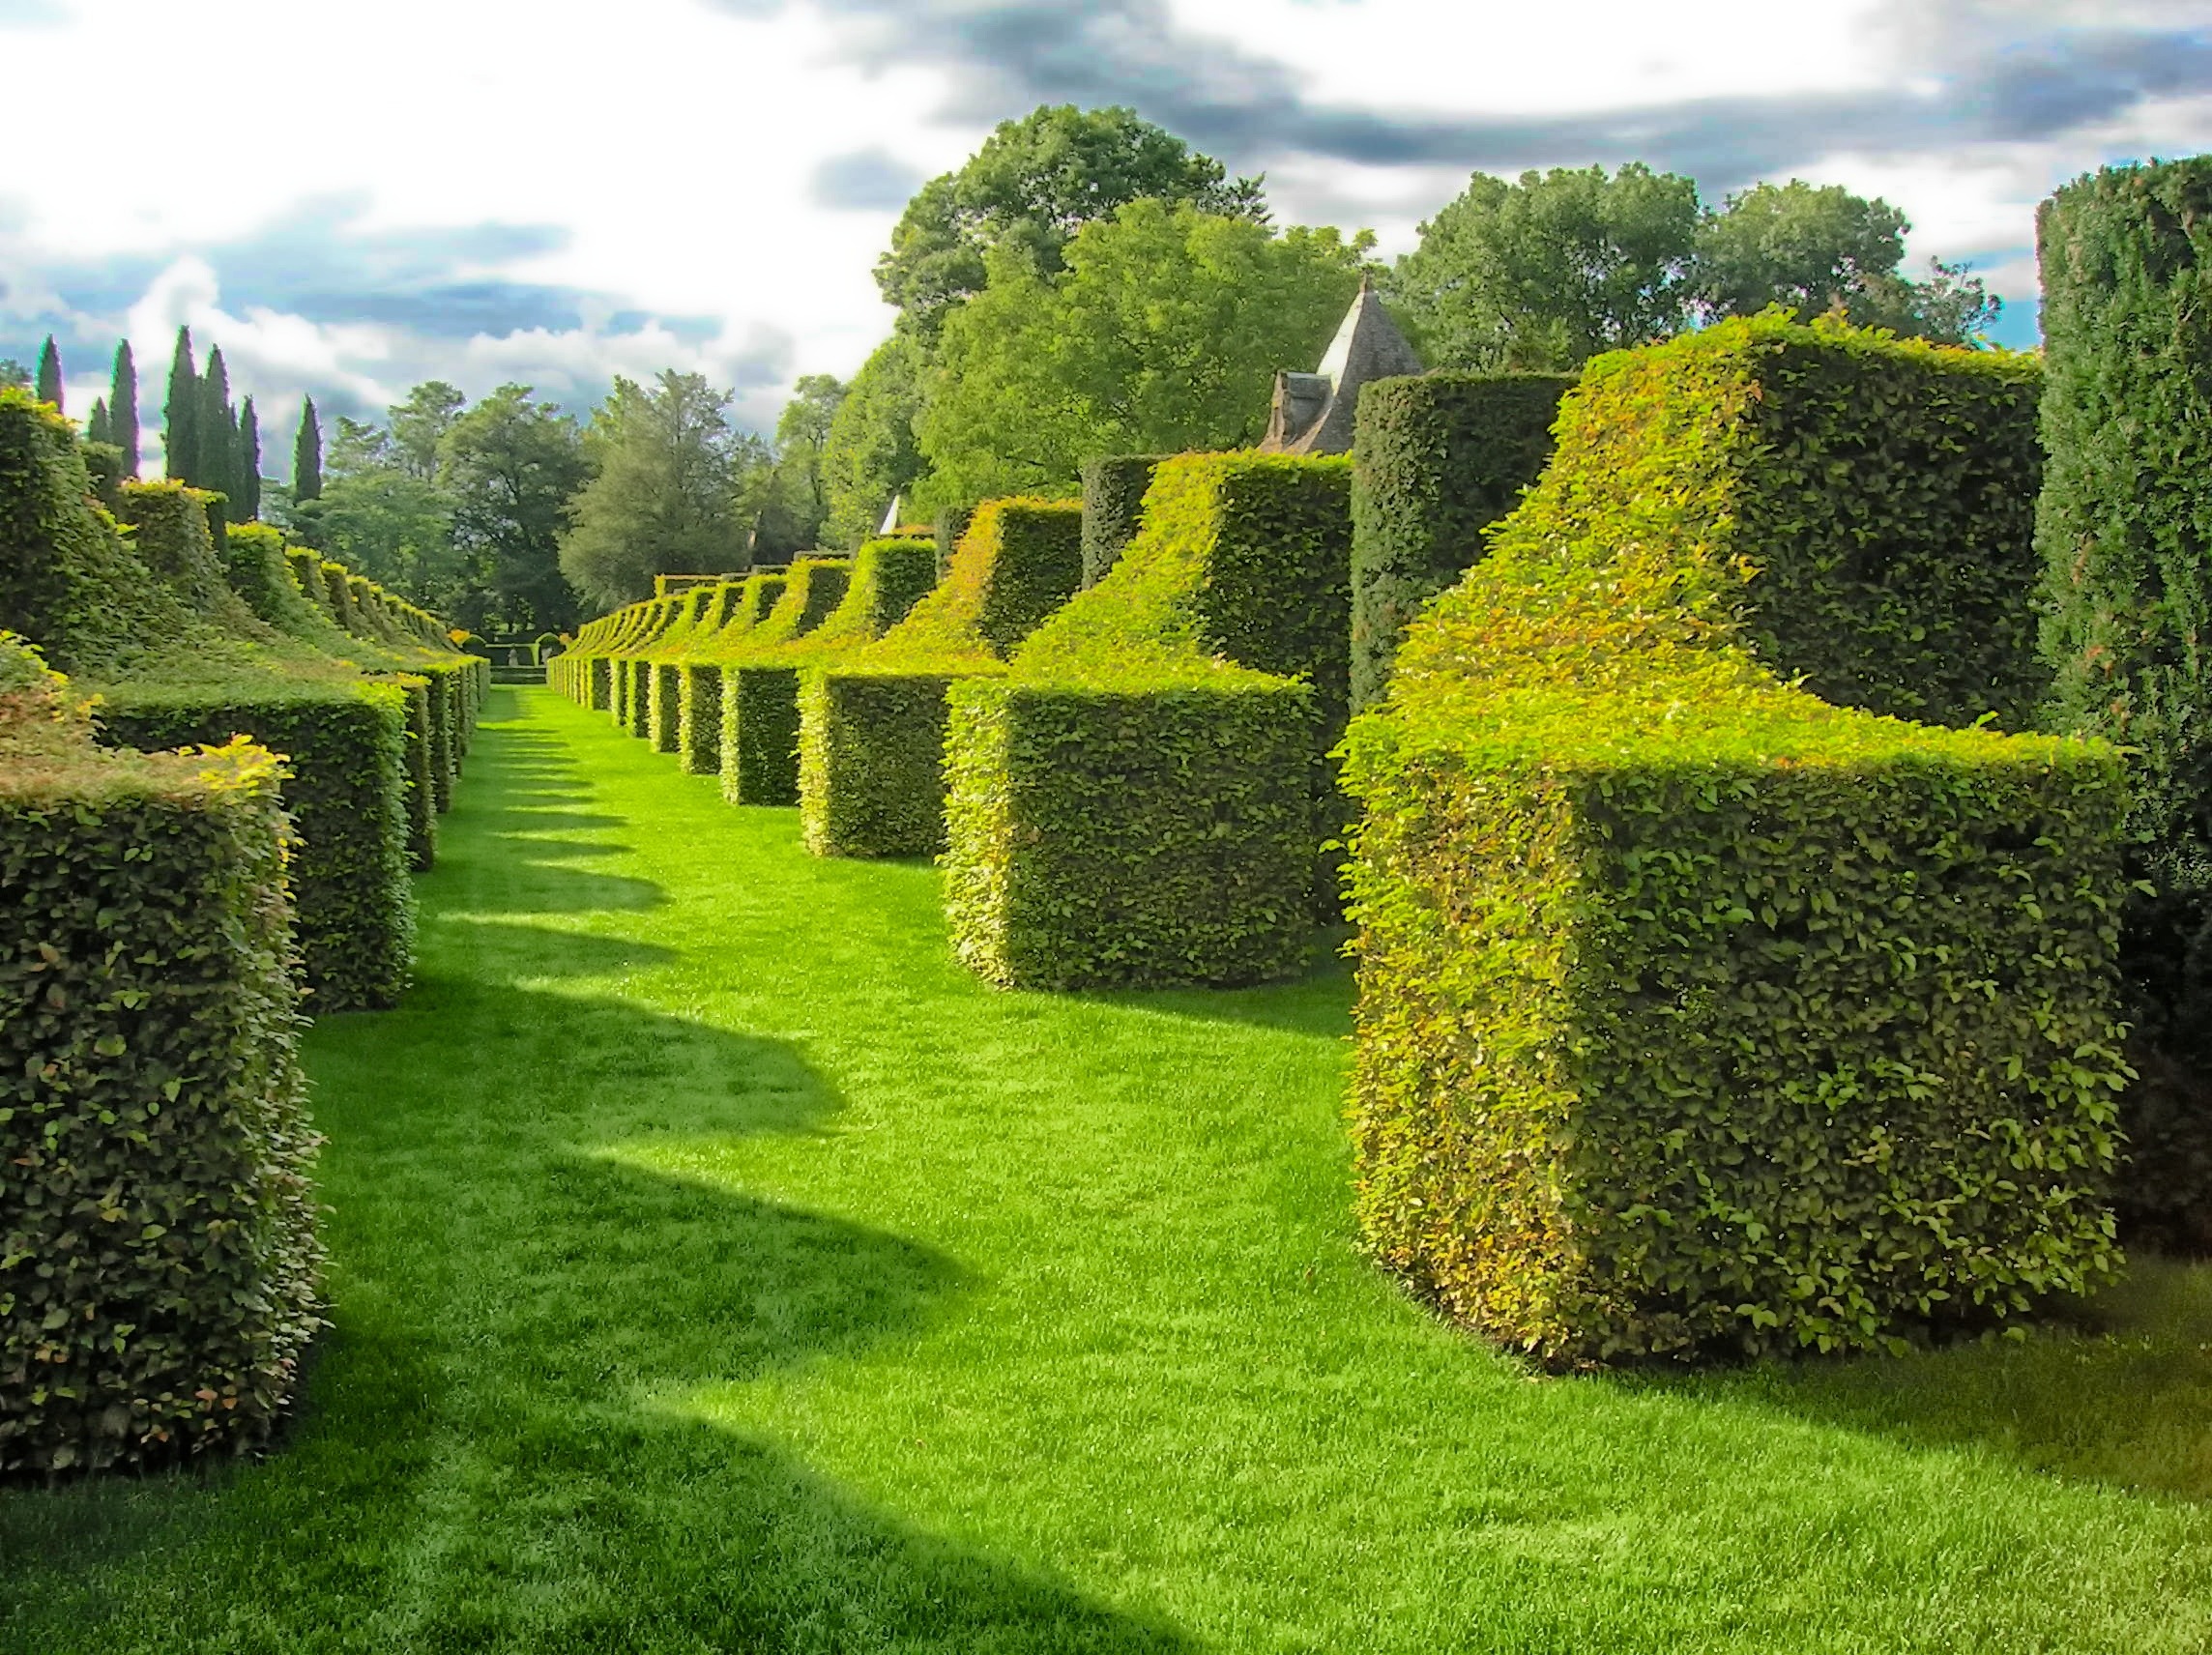
tree, nature, grass, plant, sky, lawn, meadow, flower, summer, france, foliage, spring, green, landmark, botany, garden, plants, flowers, trees, outside, hdr, clouds, shrub, plantation, botanical garden, estate, dordogne, yard, ecosystem, hedge, destinations, biome, woody plant, landscape architect, eyrignac manor gardens